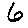
Label: 6